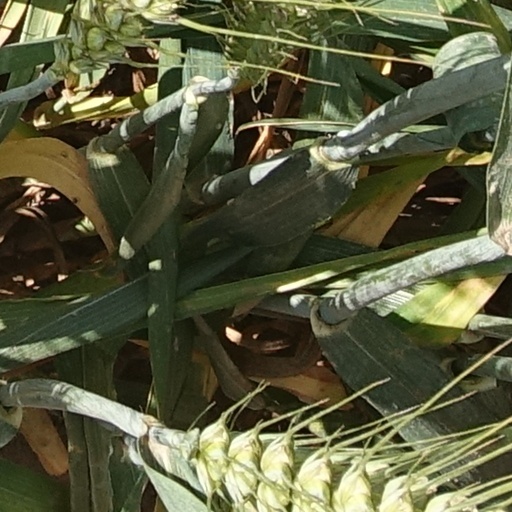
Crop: wheat